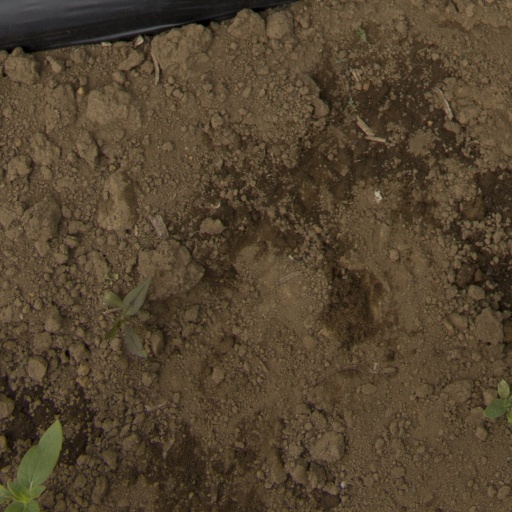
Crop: Jerusalem artichoke